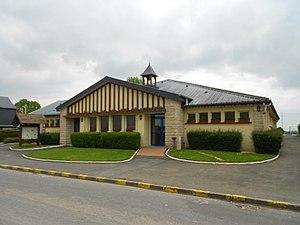
Mairie de Criquiers (Seine-Maritime, 76)